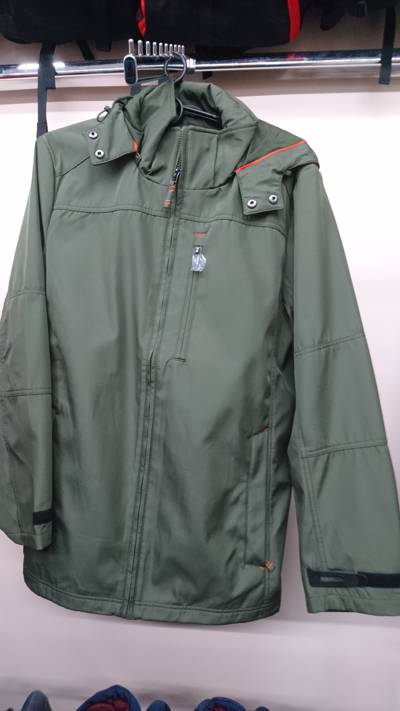
Waste category: clothes